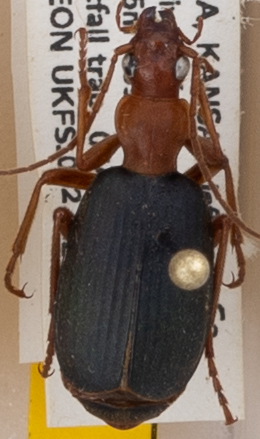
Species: Brachinus alternans
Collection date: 2018-08-07
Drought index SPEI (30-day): -0.968
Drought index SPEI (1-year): -0.862
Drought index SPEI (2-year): -0.46